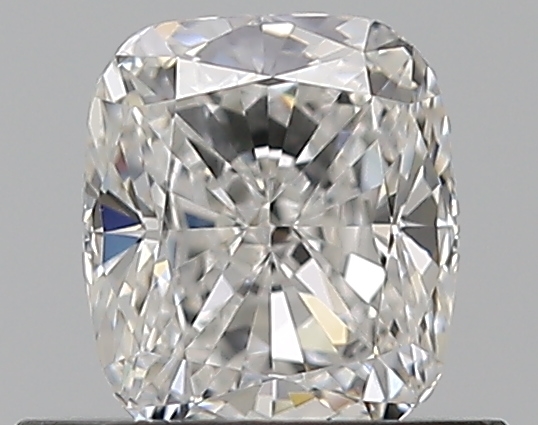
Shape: cushion
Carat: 0.59
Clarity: VVS2
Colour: E
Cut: EX
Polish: EX
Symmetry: VG
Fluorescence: F
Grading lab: GIA
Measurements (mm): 5.15 x 4.48 x 3.02